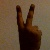
The image shows a hand gesture representing the number 2 in Indian Sign Language.